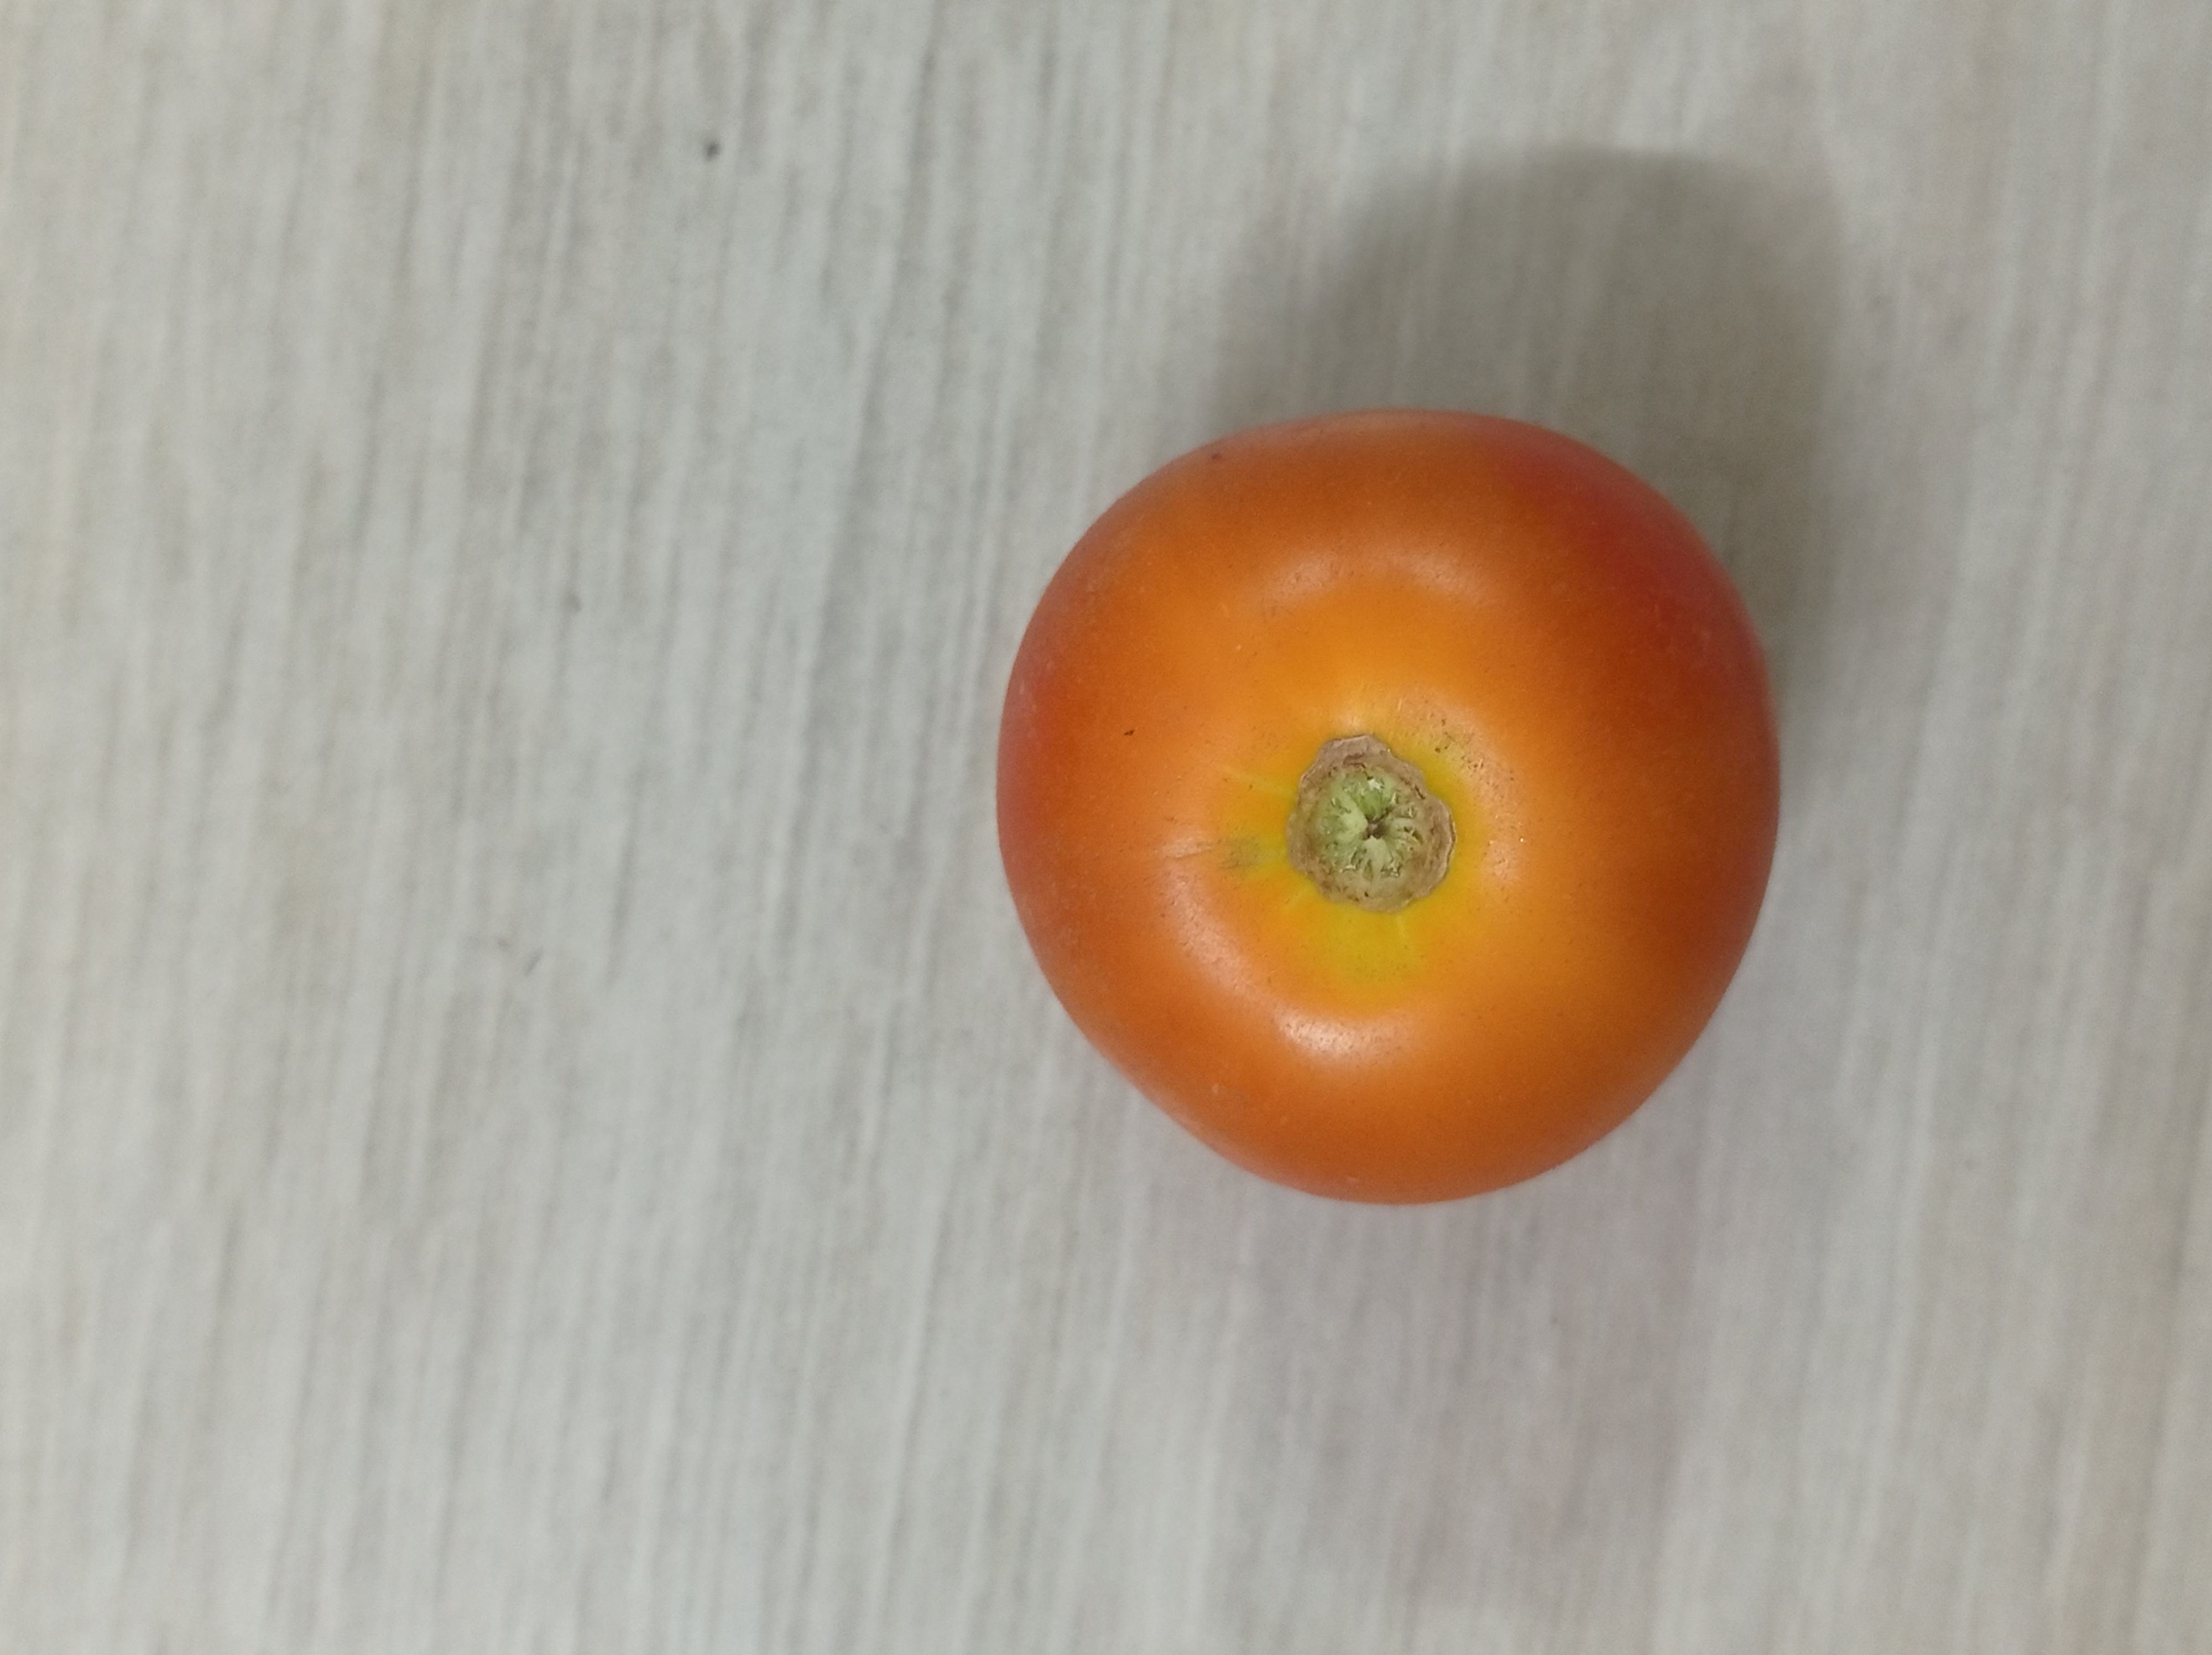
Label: Fresh